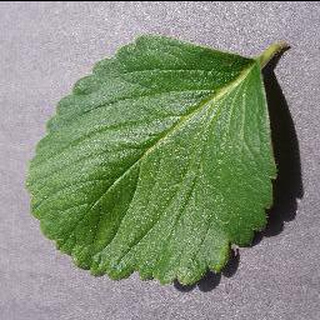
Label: healthy_strawberry